Sanctuary of Thinissut

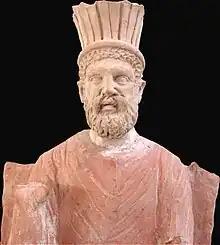
Detail of "Ba'al Hammon seated on a throne", one of the iconic pieces in the Bardo National Museum.

Worshippers offered the sanctuary steles, altars, or statues according to their social status. The construction was offered by the entire community according to the Neo-Punic dedication found. The main center of cult life was the courtyard, which also contained the earliest statues. The site's arrangement and the statues' placement during the Punic period, when the two shrines were built, remains uncertain. One hypothesis suggests that the site was globally arranged in one phase, while another proposes that the statues were placed progressively according to the generosity of the worshippers.